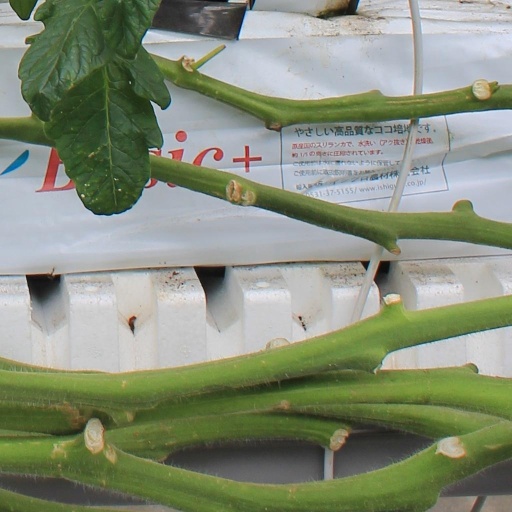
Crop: tomato